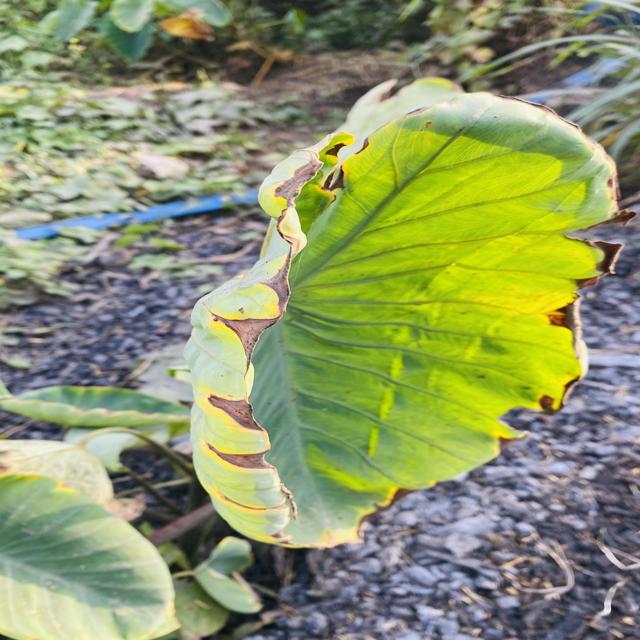
Label: Late_Blight